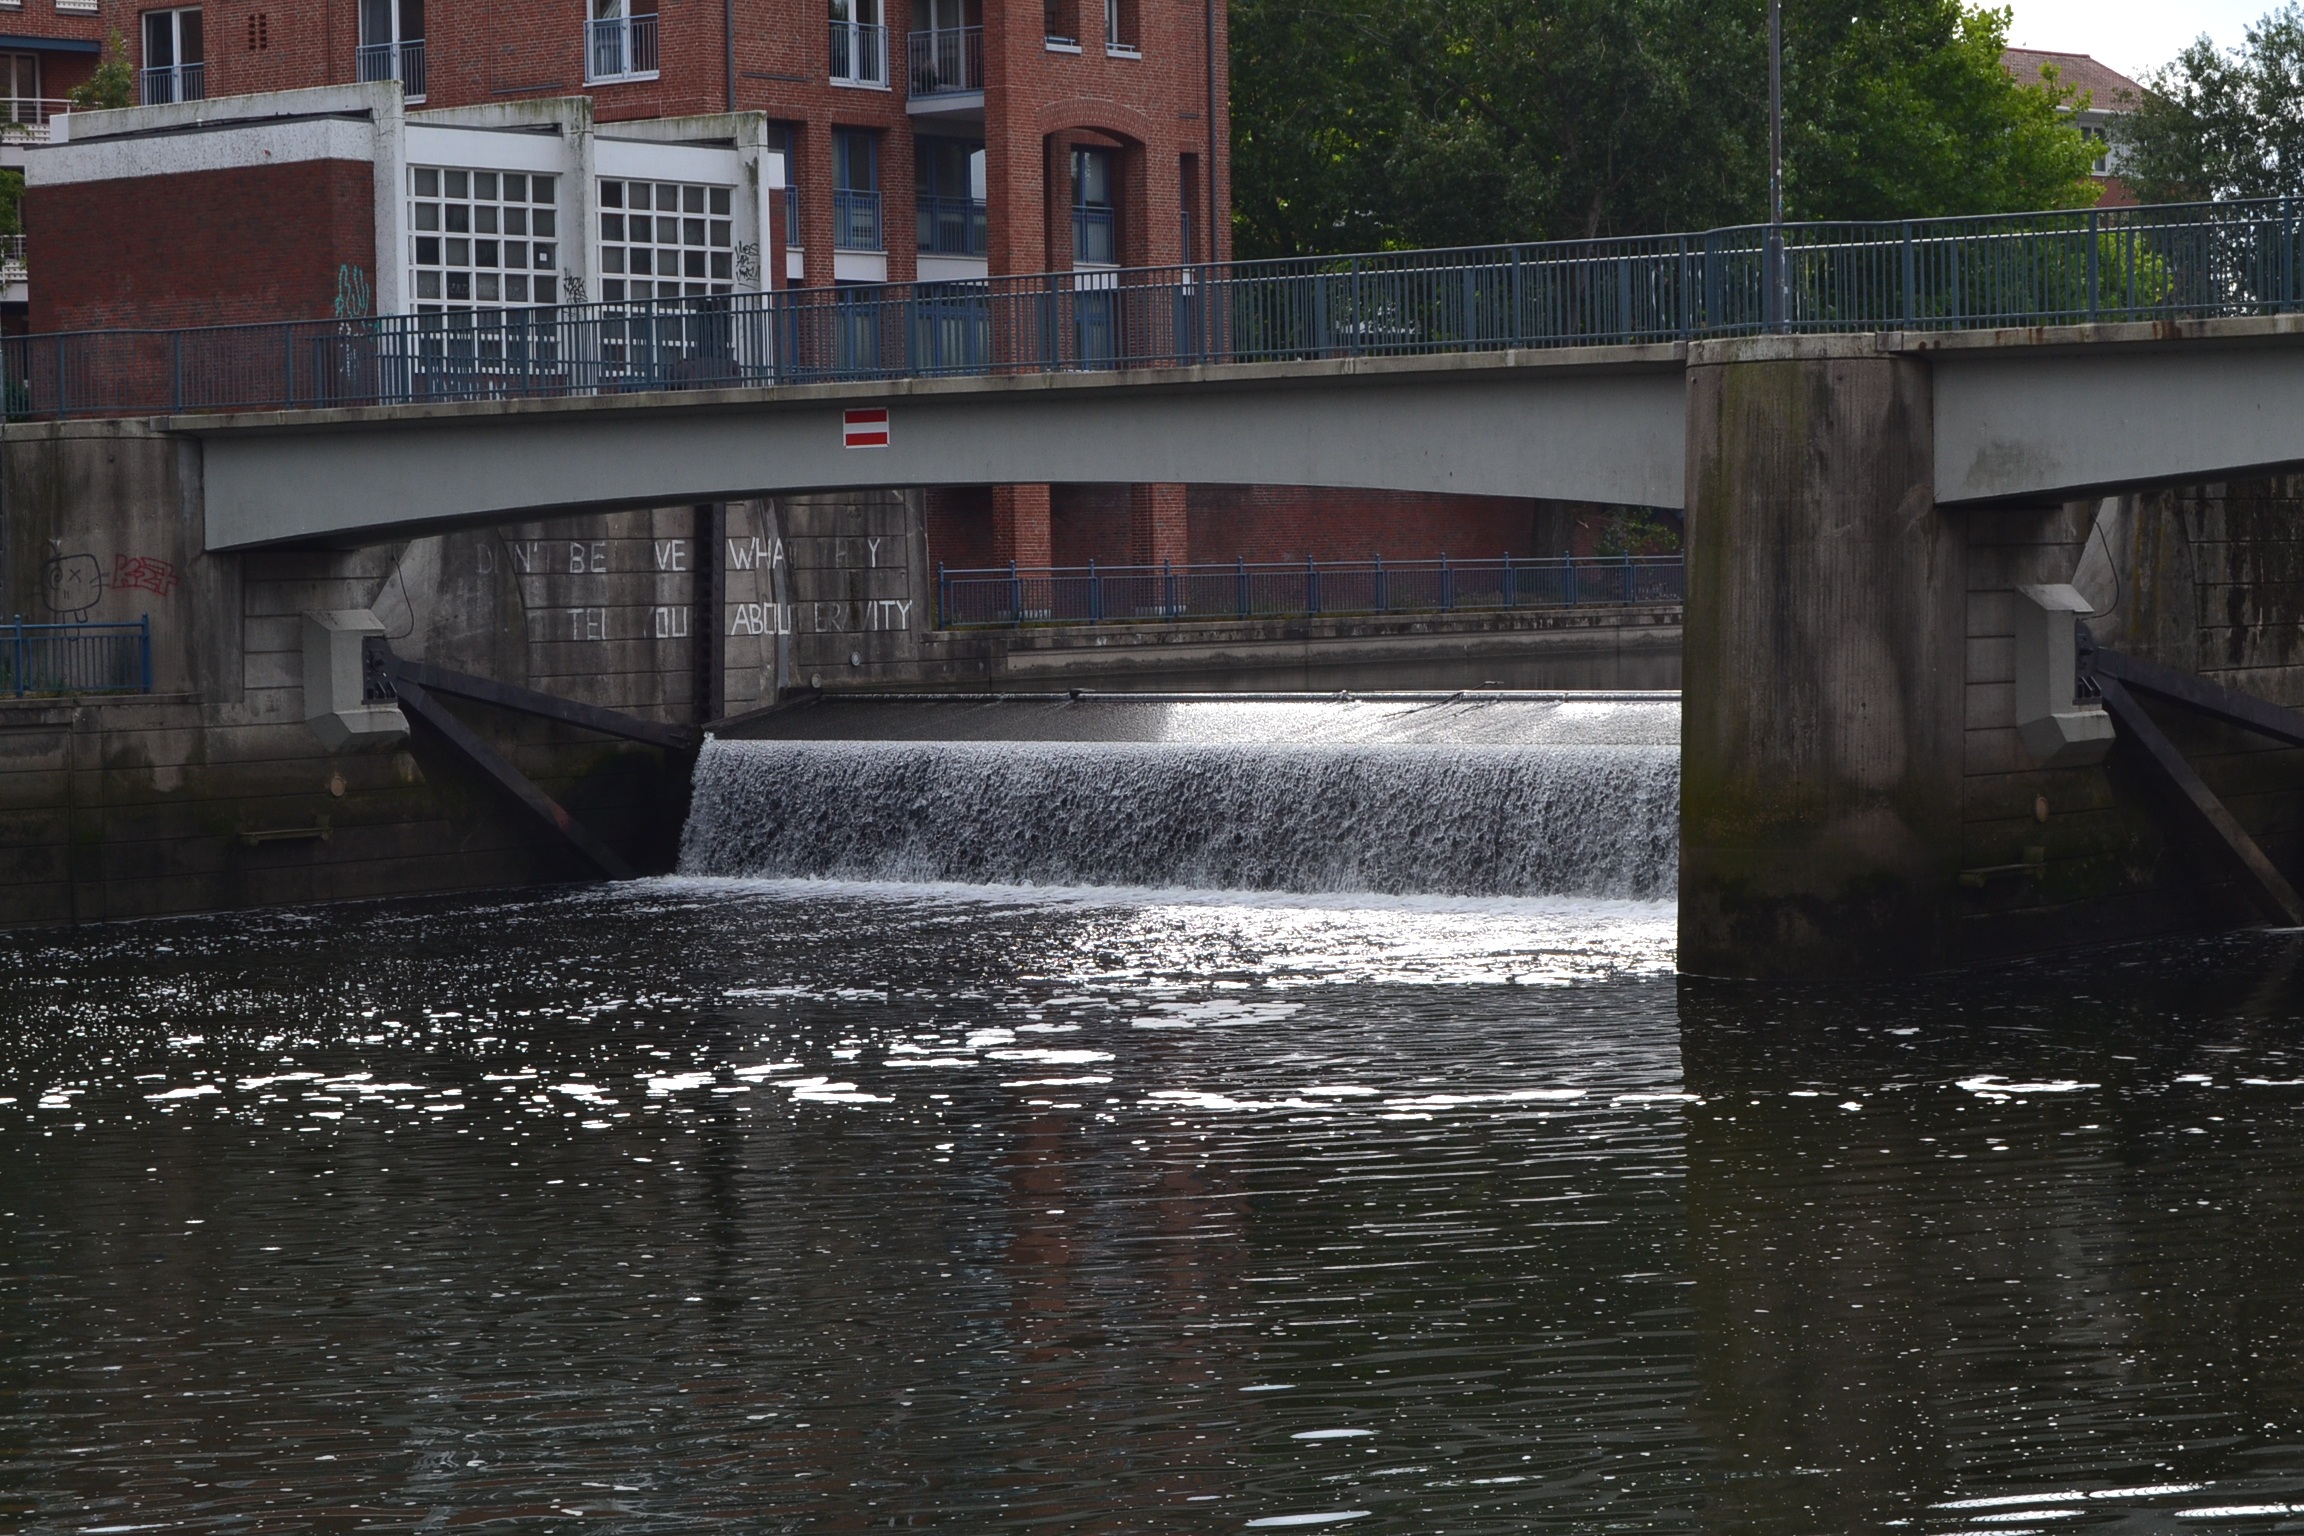
water, bridge, river, canal, reflection, waterway, channel, bremen, weser, teerhof, nonbuilding structure